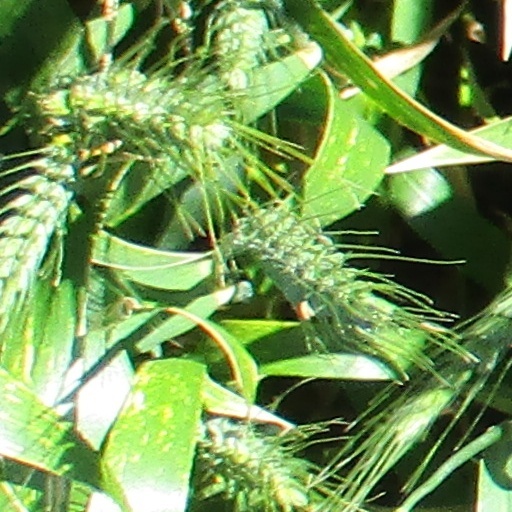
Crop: wheat